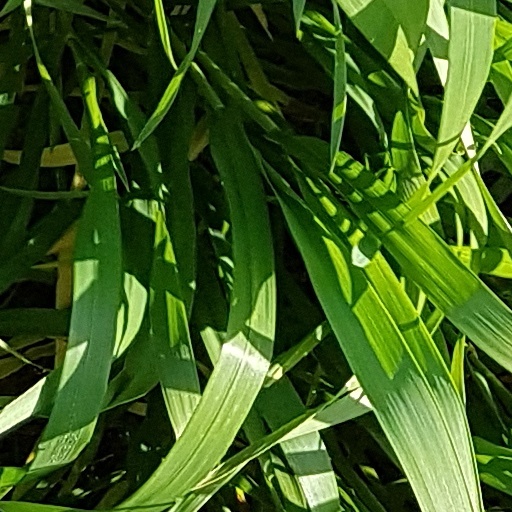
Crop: wheat